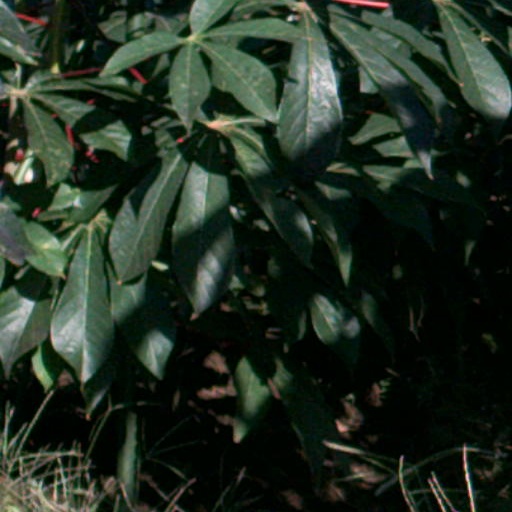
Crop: cassava